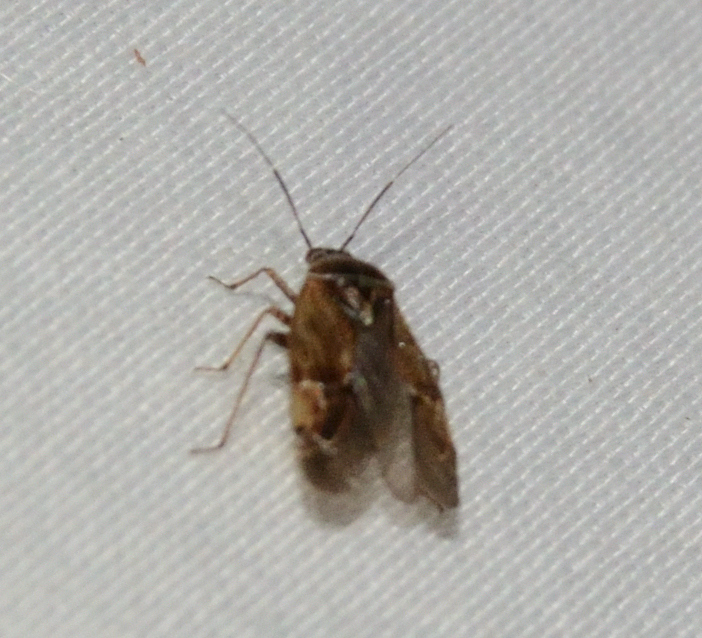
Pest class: lygus_bug